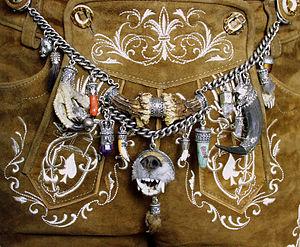
La Lederhose, pl. Lederhosen, est une culotte courte traditionnelle à pont s’arrêtant au-dessus des genoux, originaire de Bavière. Son nom vient de l’allemand Leder, cuir, et Hose, culotte.
Un charivari est, en Bavière, un élément du costume traditionnel. Il se présente comme une sorte de guirlande où sont enfilés divers « trophées » tels que dents de fauves, pièces d'argent, etc. Les hommes portent le charivari à la ceinture de leur lederhose, les femmes l'arborent sur leur dirndl.